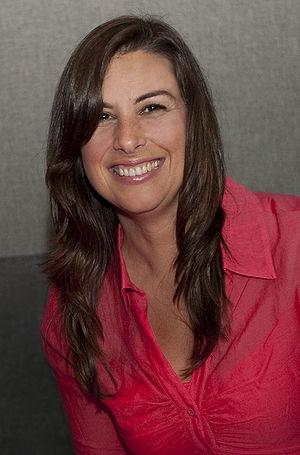
Terri Tatchell est une scénariste canadienne, née en 1978. Elle est l'épouse de Neill Blomkamp.